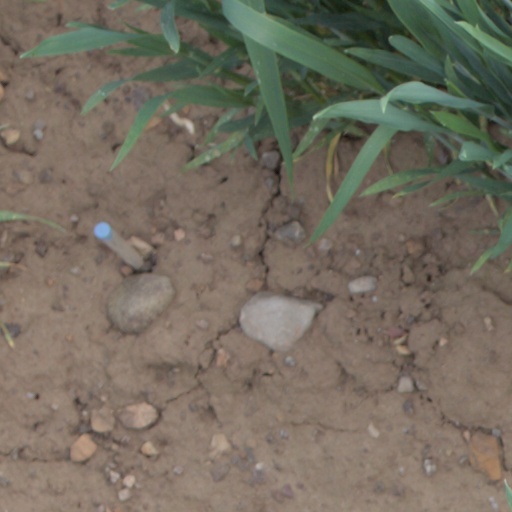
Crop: wheat